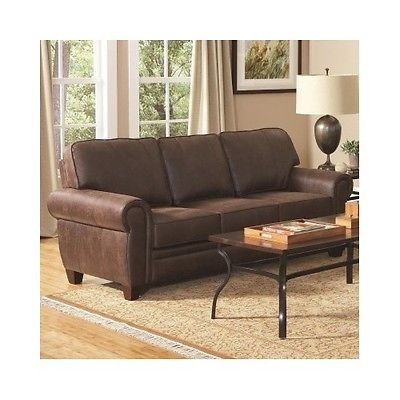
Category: sofa